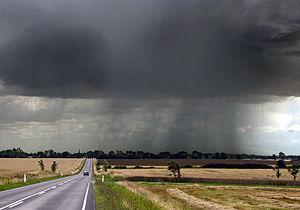
La pluie est un phénomène naturel par lequel des gouttes d'eau tombent des nuages vers le sol. Il s'agit d'une des formes les plus communes de précipitations sur Terre. Son rôle est prépondérant dans le cycle de l'eau. Elle prend nombre de formes allant de la pluie légère au déluge, de l'averse à la pluie continue, de fines gouttelettes à de très grosses. Elle est parfois mêlée de neige, de grêlons ou verglaçante. Elle s'évapore parfois avant de toucher terre pour donner la virga. Ses gouttes sont transparentes ou parfois opaques, chargées de poussières. Les vastes « rideaux de pluies », causés par la rencontre ou l'approche d'un front froid et/ou d'un front chaud, sont des cas typiques de pluies bien prévisibles en météorologie et suivie par satellite ainsi qu'en animation cartographique en temps légèrement différé par les radars météorologiques.